Political positions of Boris Johnson

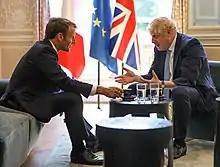
Johnson discussing Brexit with French President Emmanuel Macron in Paris

Boris Johnson has declared his position on many political issues through his public comments. Johnson's political positions have changed throughout his political career. His policies, views and voting record have been the subject of commentary during Johnson's tenure in various positions, including as Mayor of London from 2008 to 2016 and Prime Minister of the United Kingdom from 2019 to 2022.